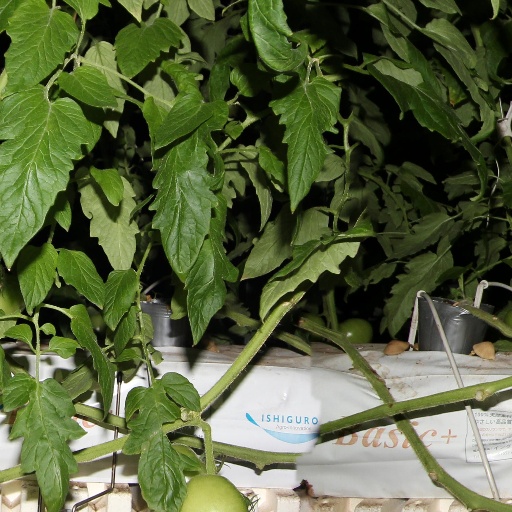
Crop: tomato